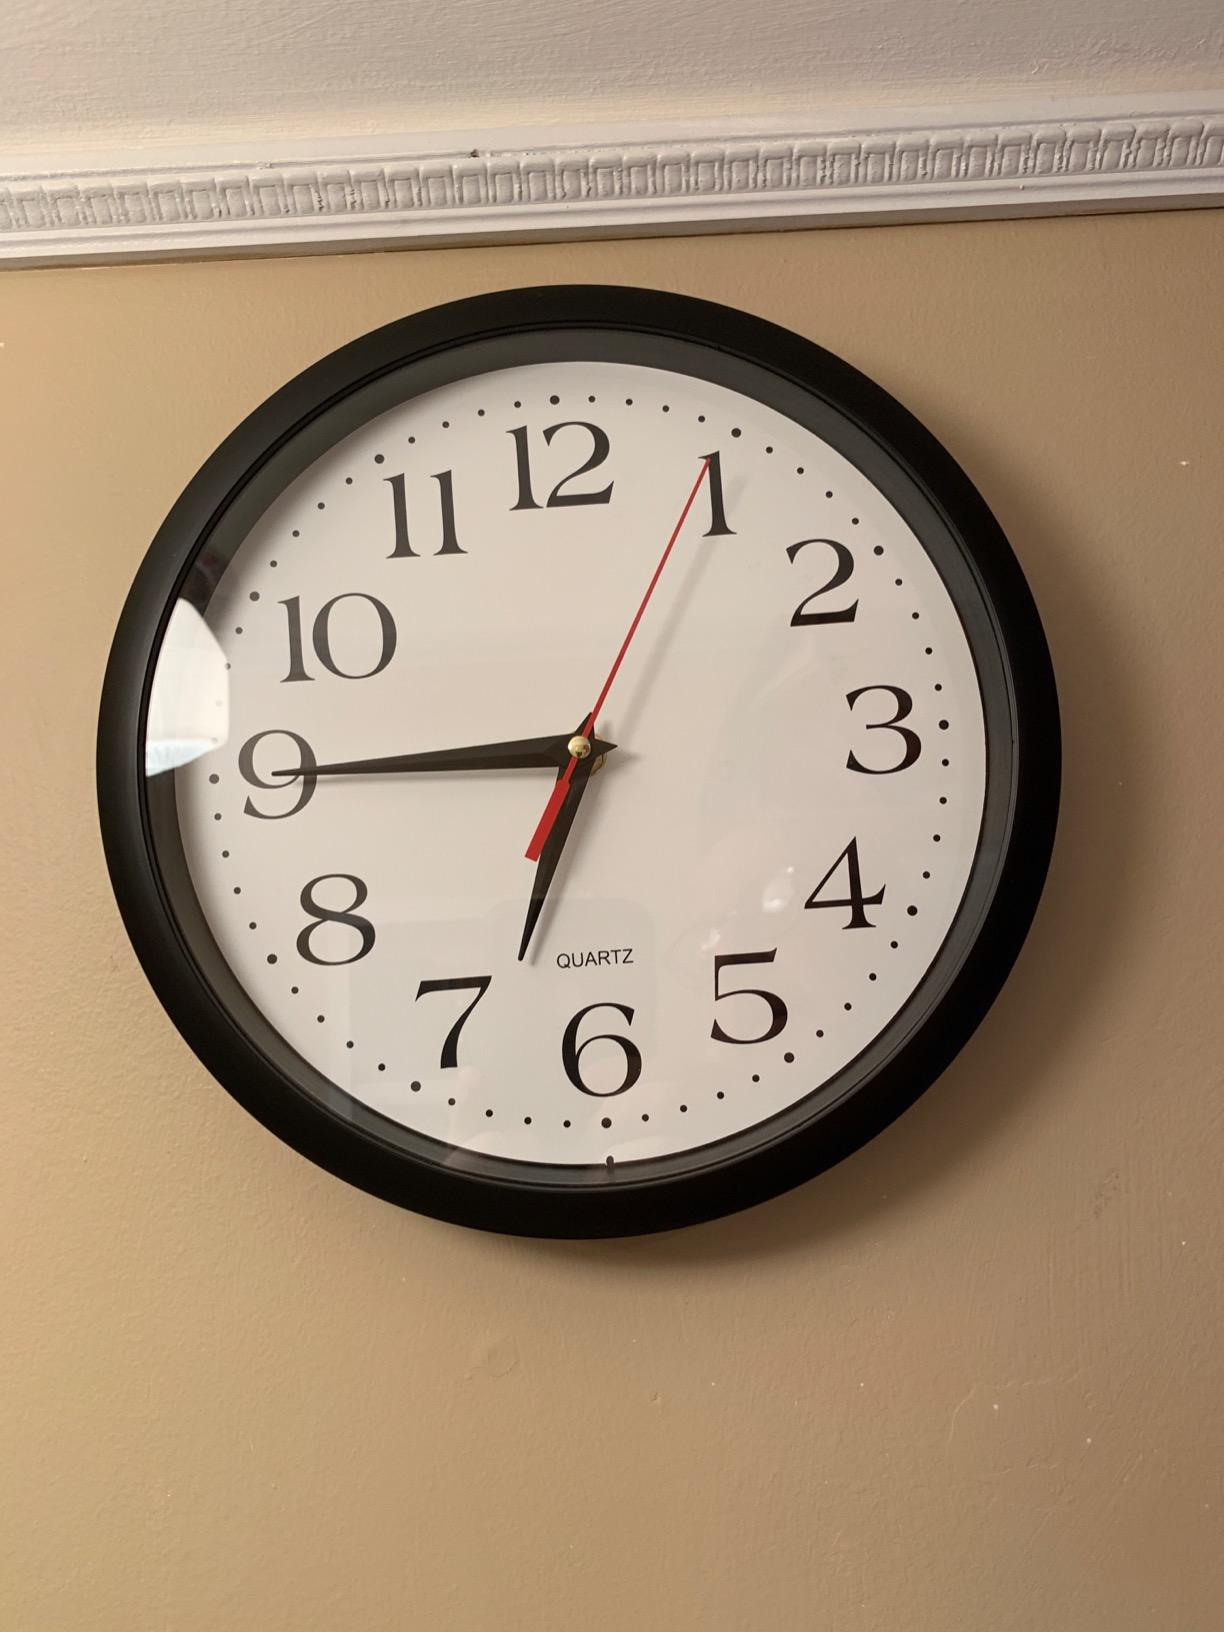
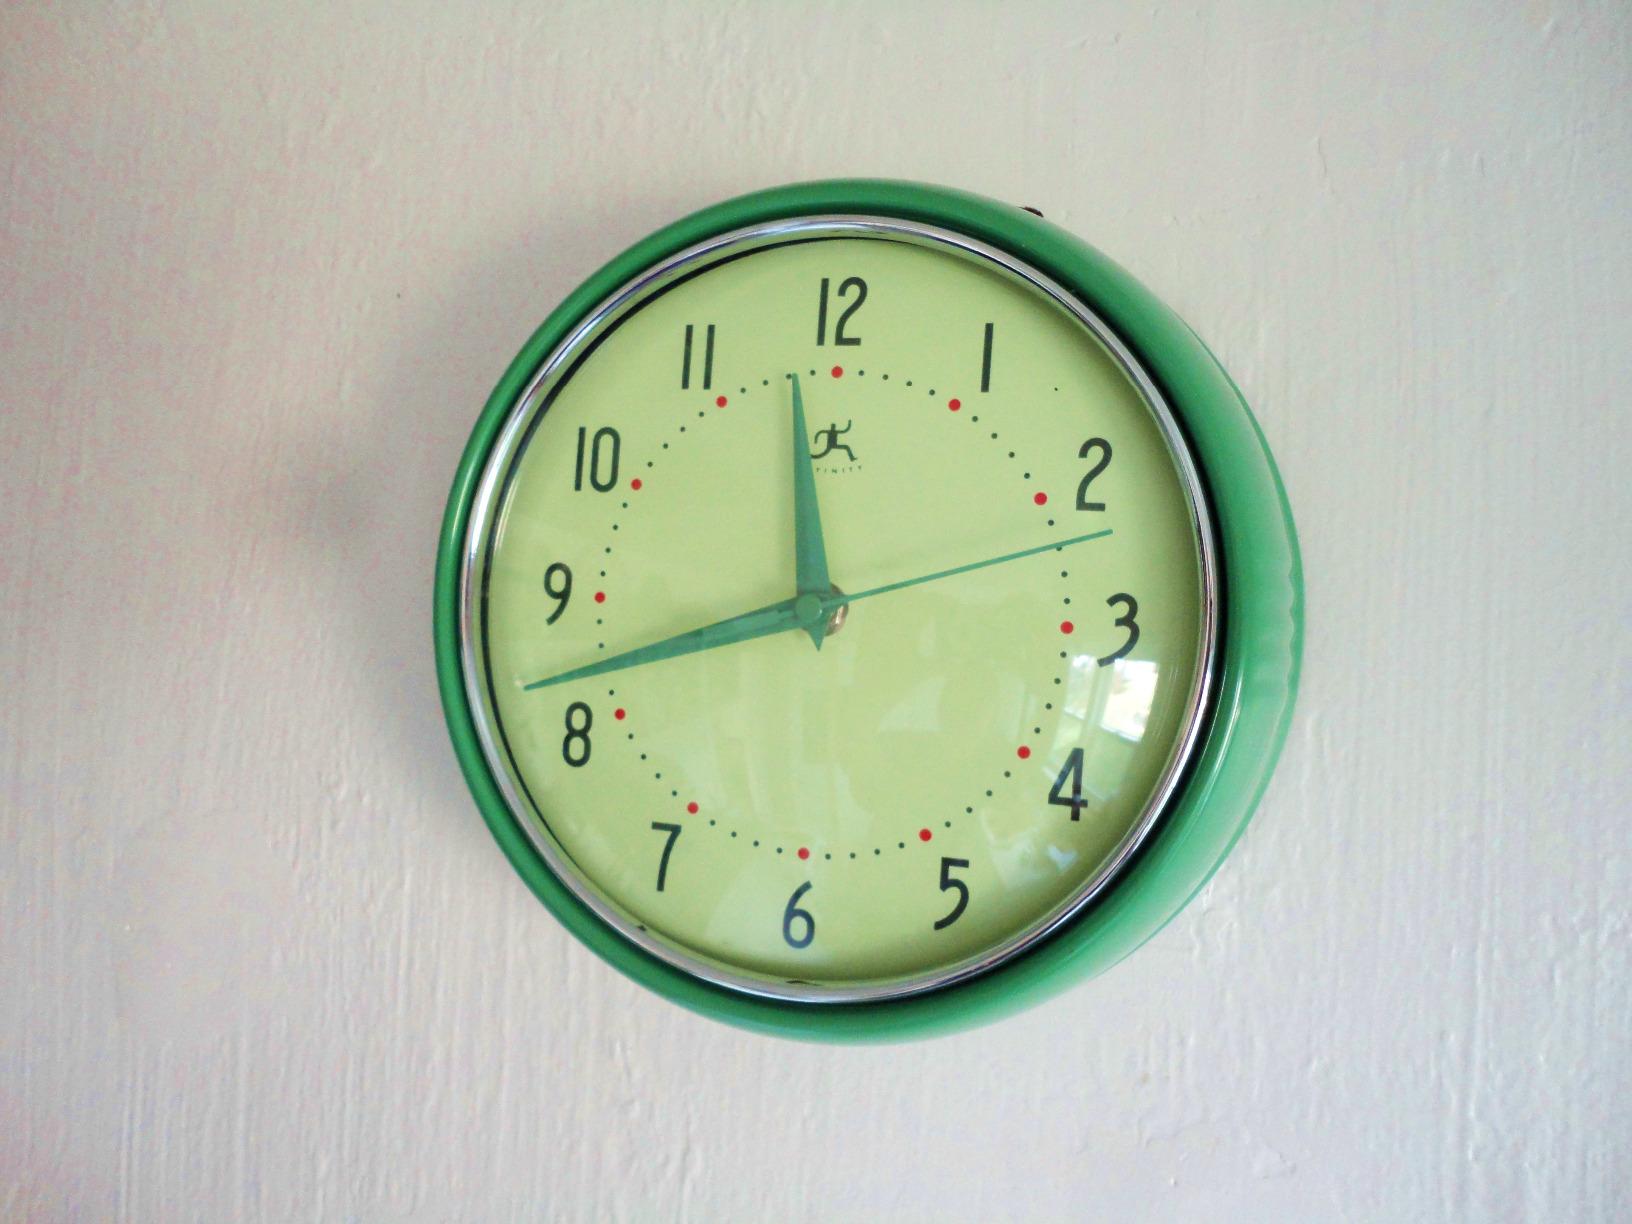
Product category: clock
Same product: no